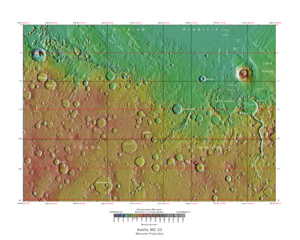
Dans le cadre de la géographie de la planète Mars, le quadrangle d'Aeolis — également identifié par le code USGS MC-23 — désigne une région martienne définie par des latitudes comprises entre 0° et 30° S et des longitudes comprises entre 135° et 180° E.